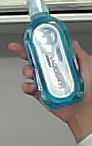
Product: sensodyne_mouthwash